Dell Studio

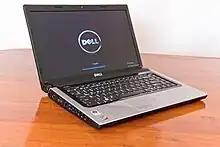
Dell Studio 15 (1555) with 15.6 in 16:9 aspect ratio widescreen & backlit keyboard.

The Studio 15 is the mainstream model of the Studio laptop line. It has had many options and features that have changed over the years: processors ranging from low-end Pentium Dual Core processors up to quad-core i7 processors. The ATI Mobility Radeon 5470 1 GB graphics card had just been added. Some designs, like the Studio 1537, were available in a variety of colors, such as orange, red, pink, lime green, black, and a variety of creative patterns that were incorporated into the computer's top and could not be changed by the user.